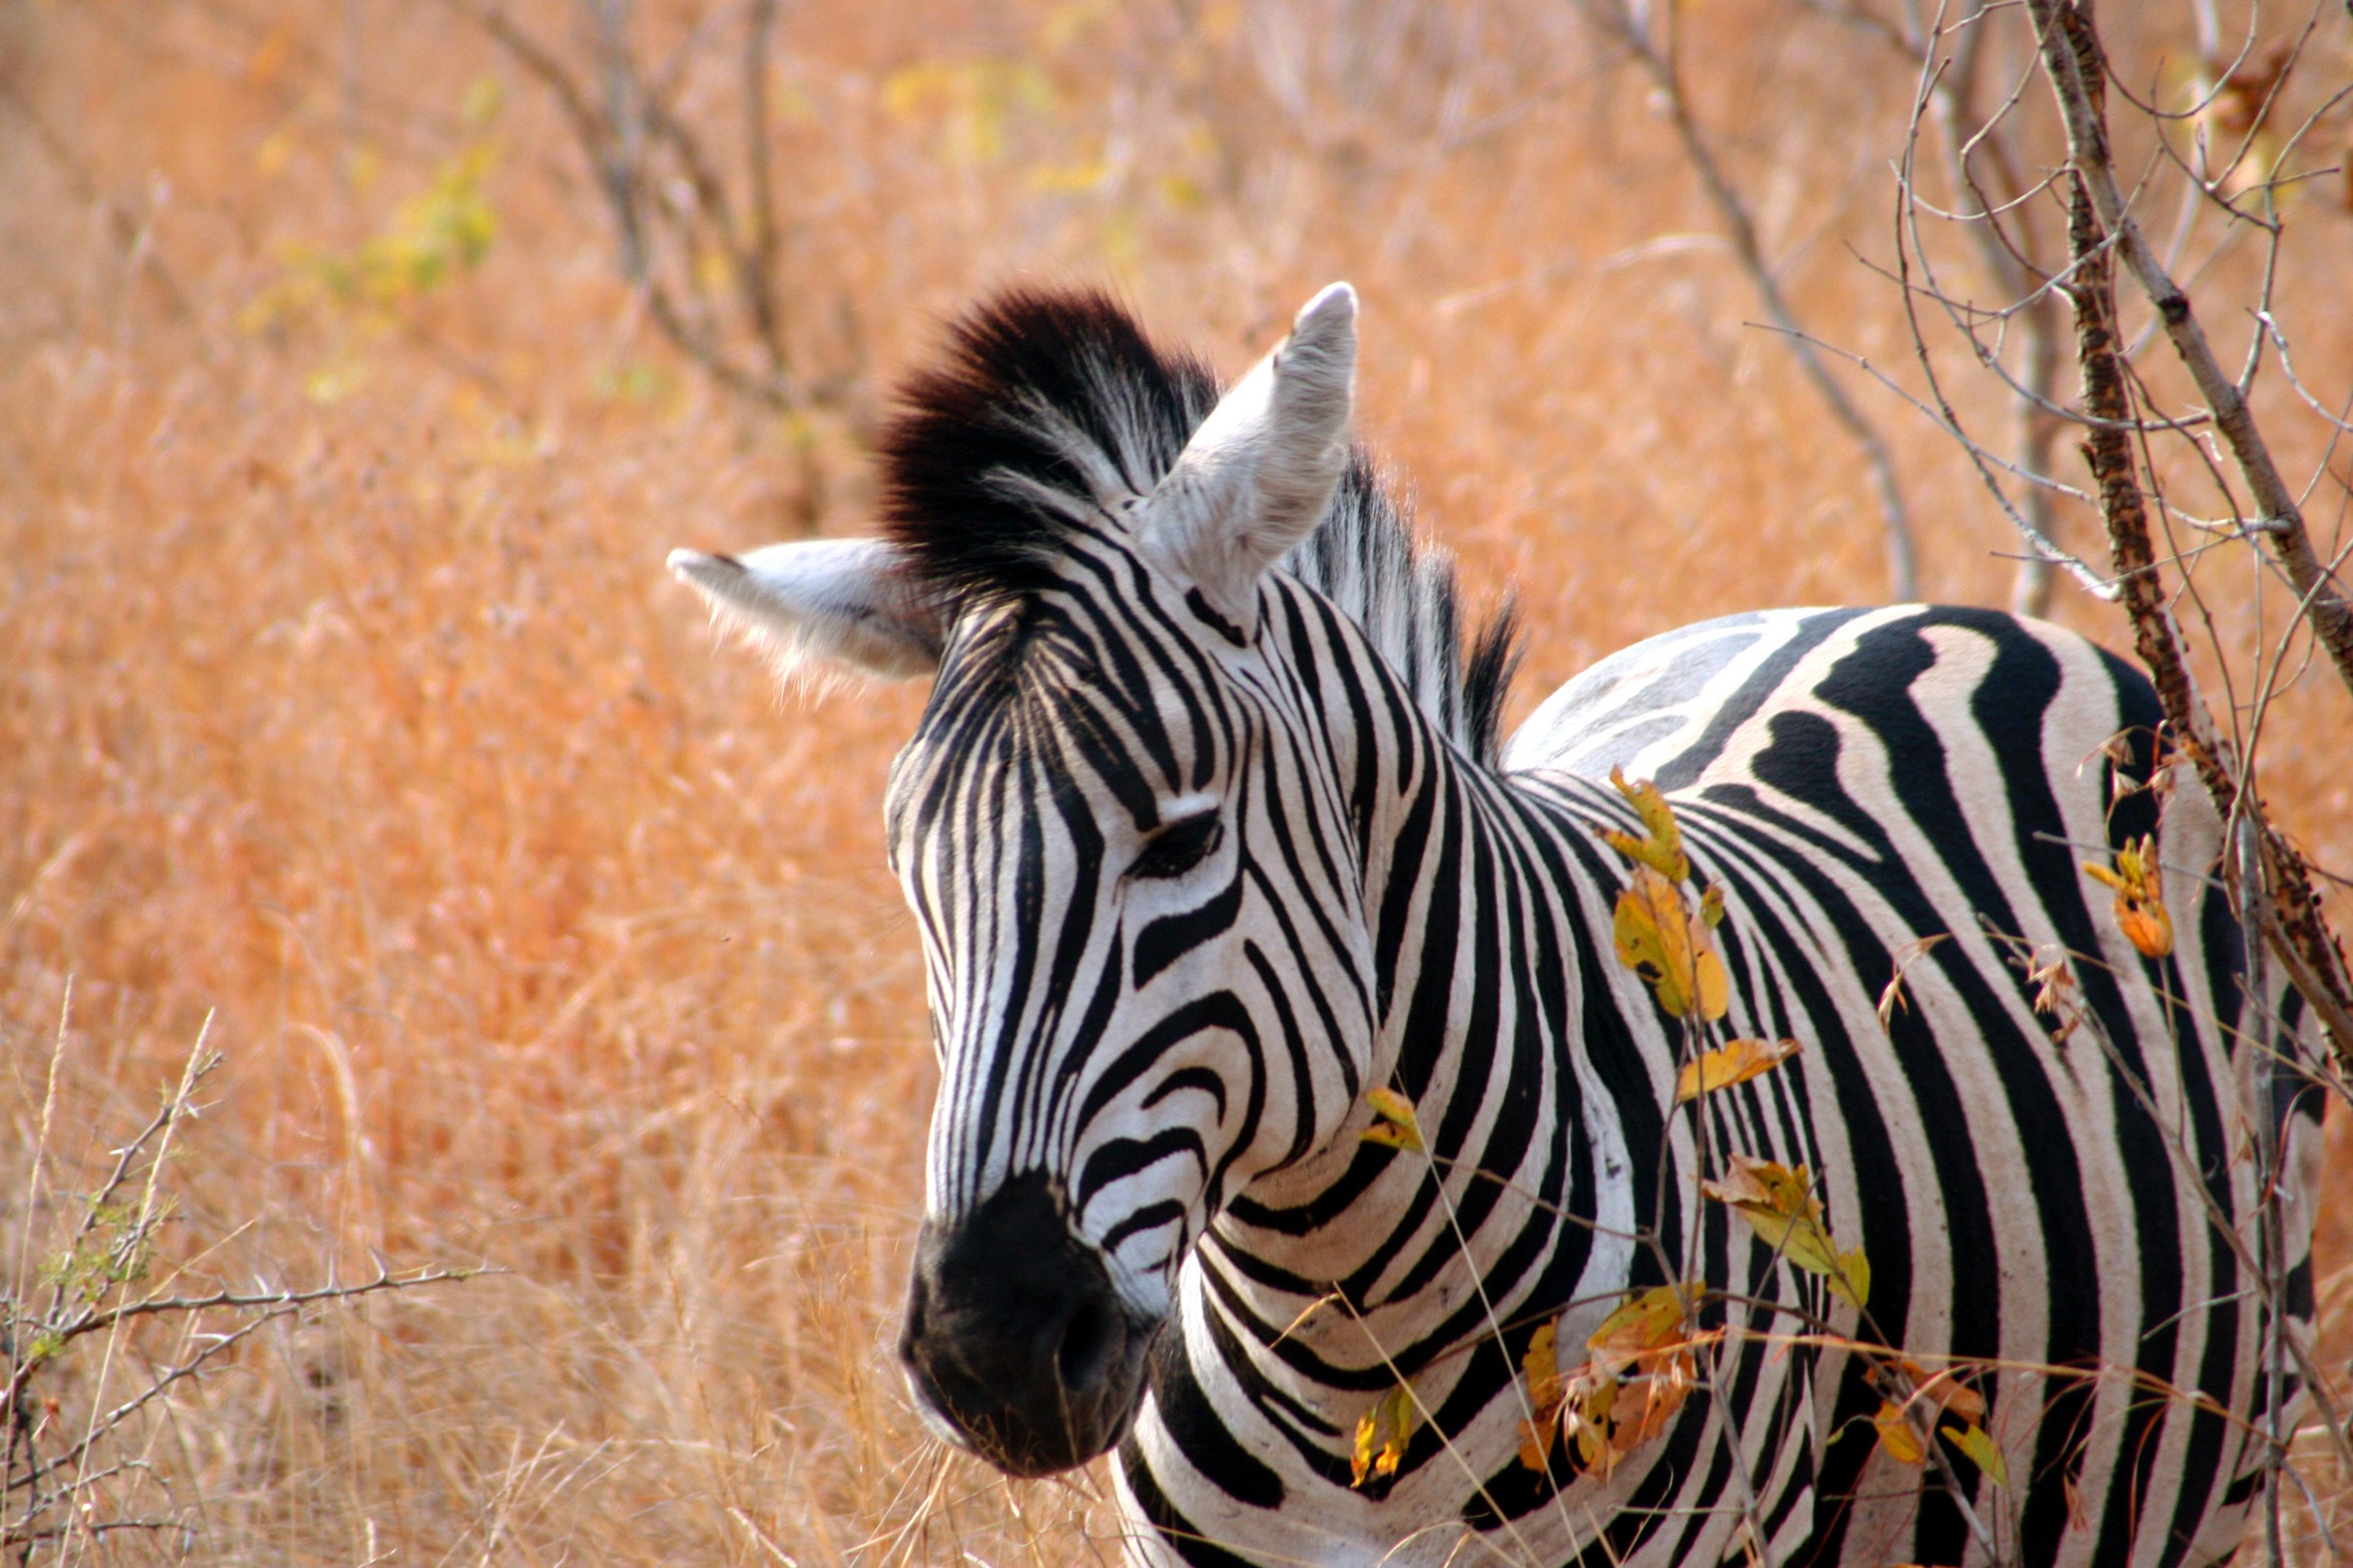
nature, animal, wildlife, africa, mammal, mane, national park, fauna, zebra, striped, safari, horse like mammal, mustang horse